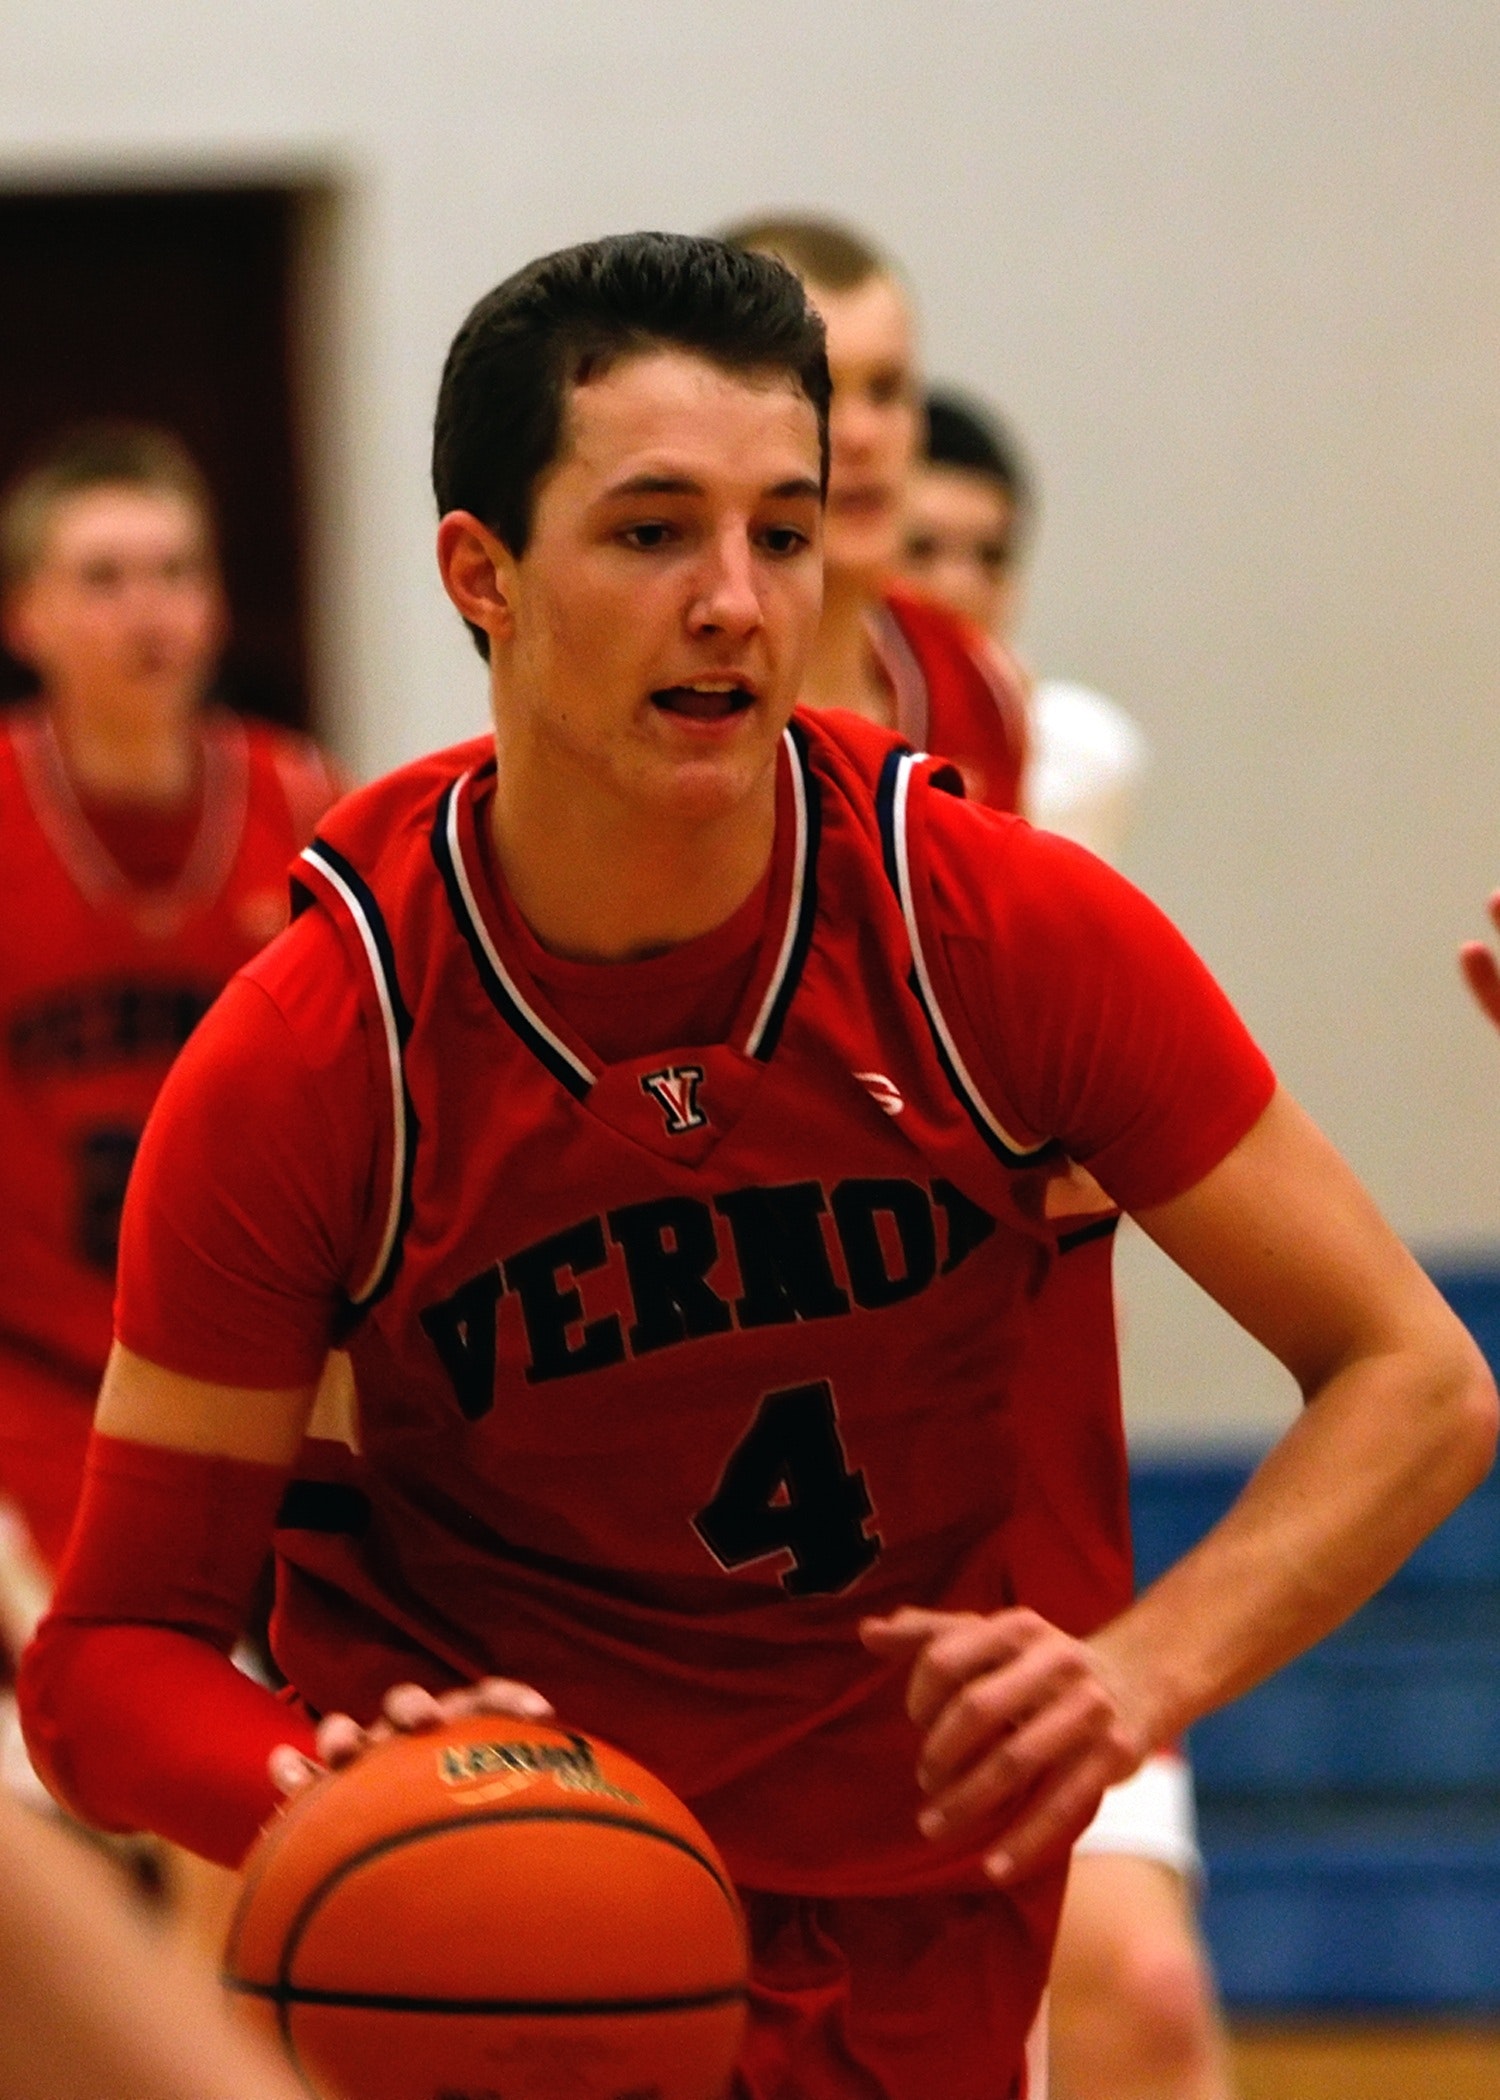
sports, basketball player, ball game, player, team sport, basketball, forehead, tournament, sports equipment, basketball moves, muscle, ball, sport venue